Inna Zhukova

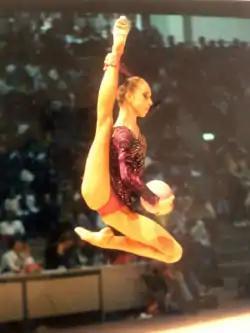

At the 2004 Athens Olympics, she came 7th in the All-Around competition with a total score of 100.575 (Hoop 25.00, Ball 25.300, Clubs 25.200, Ribbon 25.075).